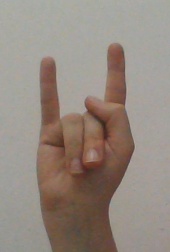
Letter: la